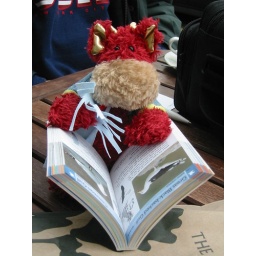
I saw lots of birds on my holidays and I learned about them in this book